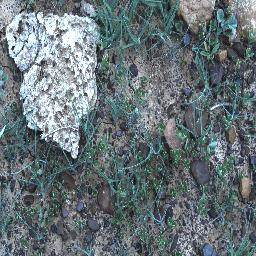
Label: negative